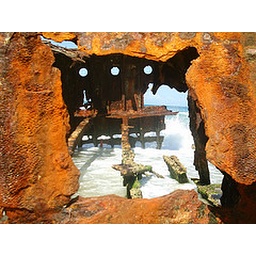
Only the top 2 decks are still visible, the 5 lower decks of the ship are buried in the sand